Nissly-Stauffer Tobacco Warehouses

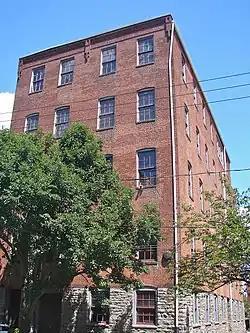
Stauffer Tobacco Warehouse, August 2011

Nissly-Stauffer Tobacco Warehouses are two historic tobacco warehouses located at Lancaster, Lancaster County, Pennsylvania. The Nissly Warehouse was built about 1912, and is a three-story, rectangular brick building on a limestone foundation. It is seven bays by six bays. The Stauffer Warehouse was built about 1913, and is a five-story, rectangular brick building on a limestone foundation. It is four bays by eight bays.